The Deadly Duo

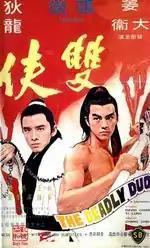
Film poster

The Deadly Duo is a 1971 Hong Kong Wuxia film directed by Chang Cheh, and starring David Chiang and Ti Lung.